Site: brandenburg
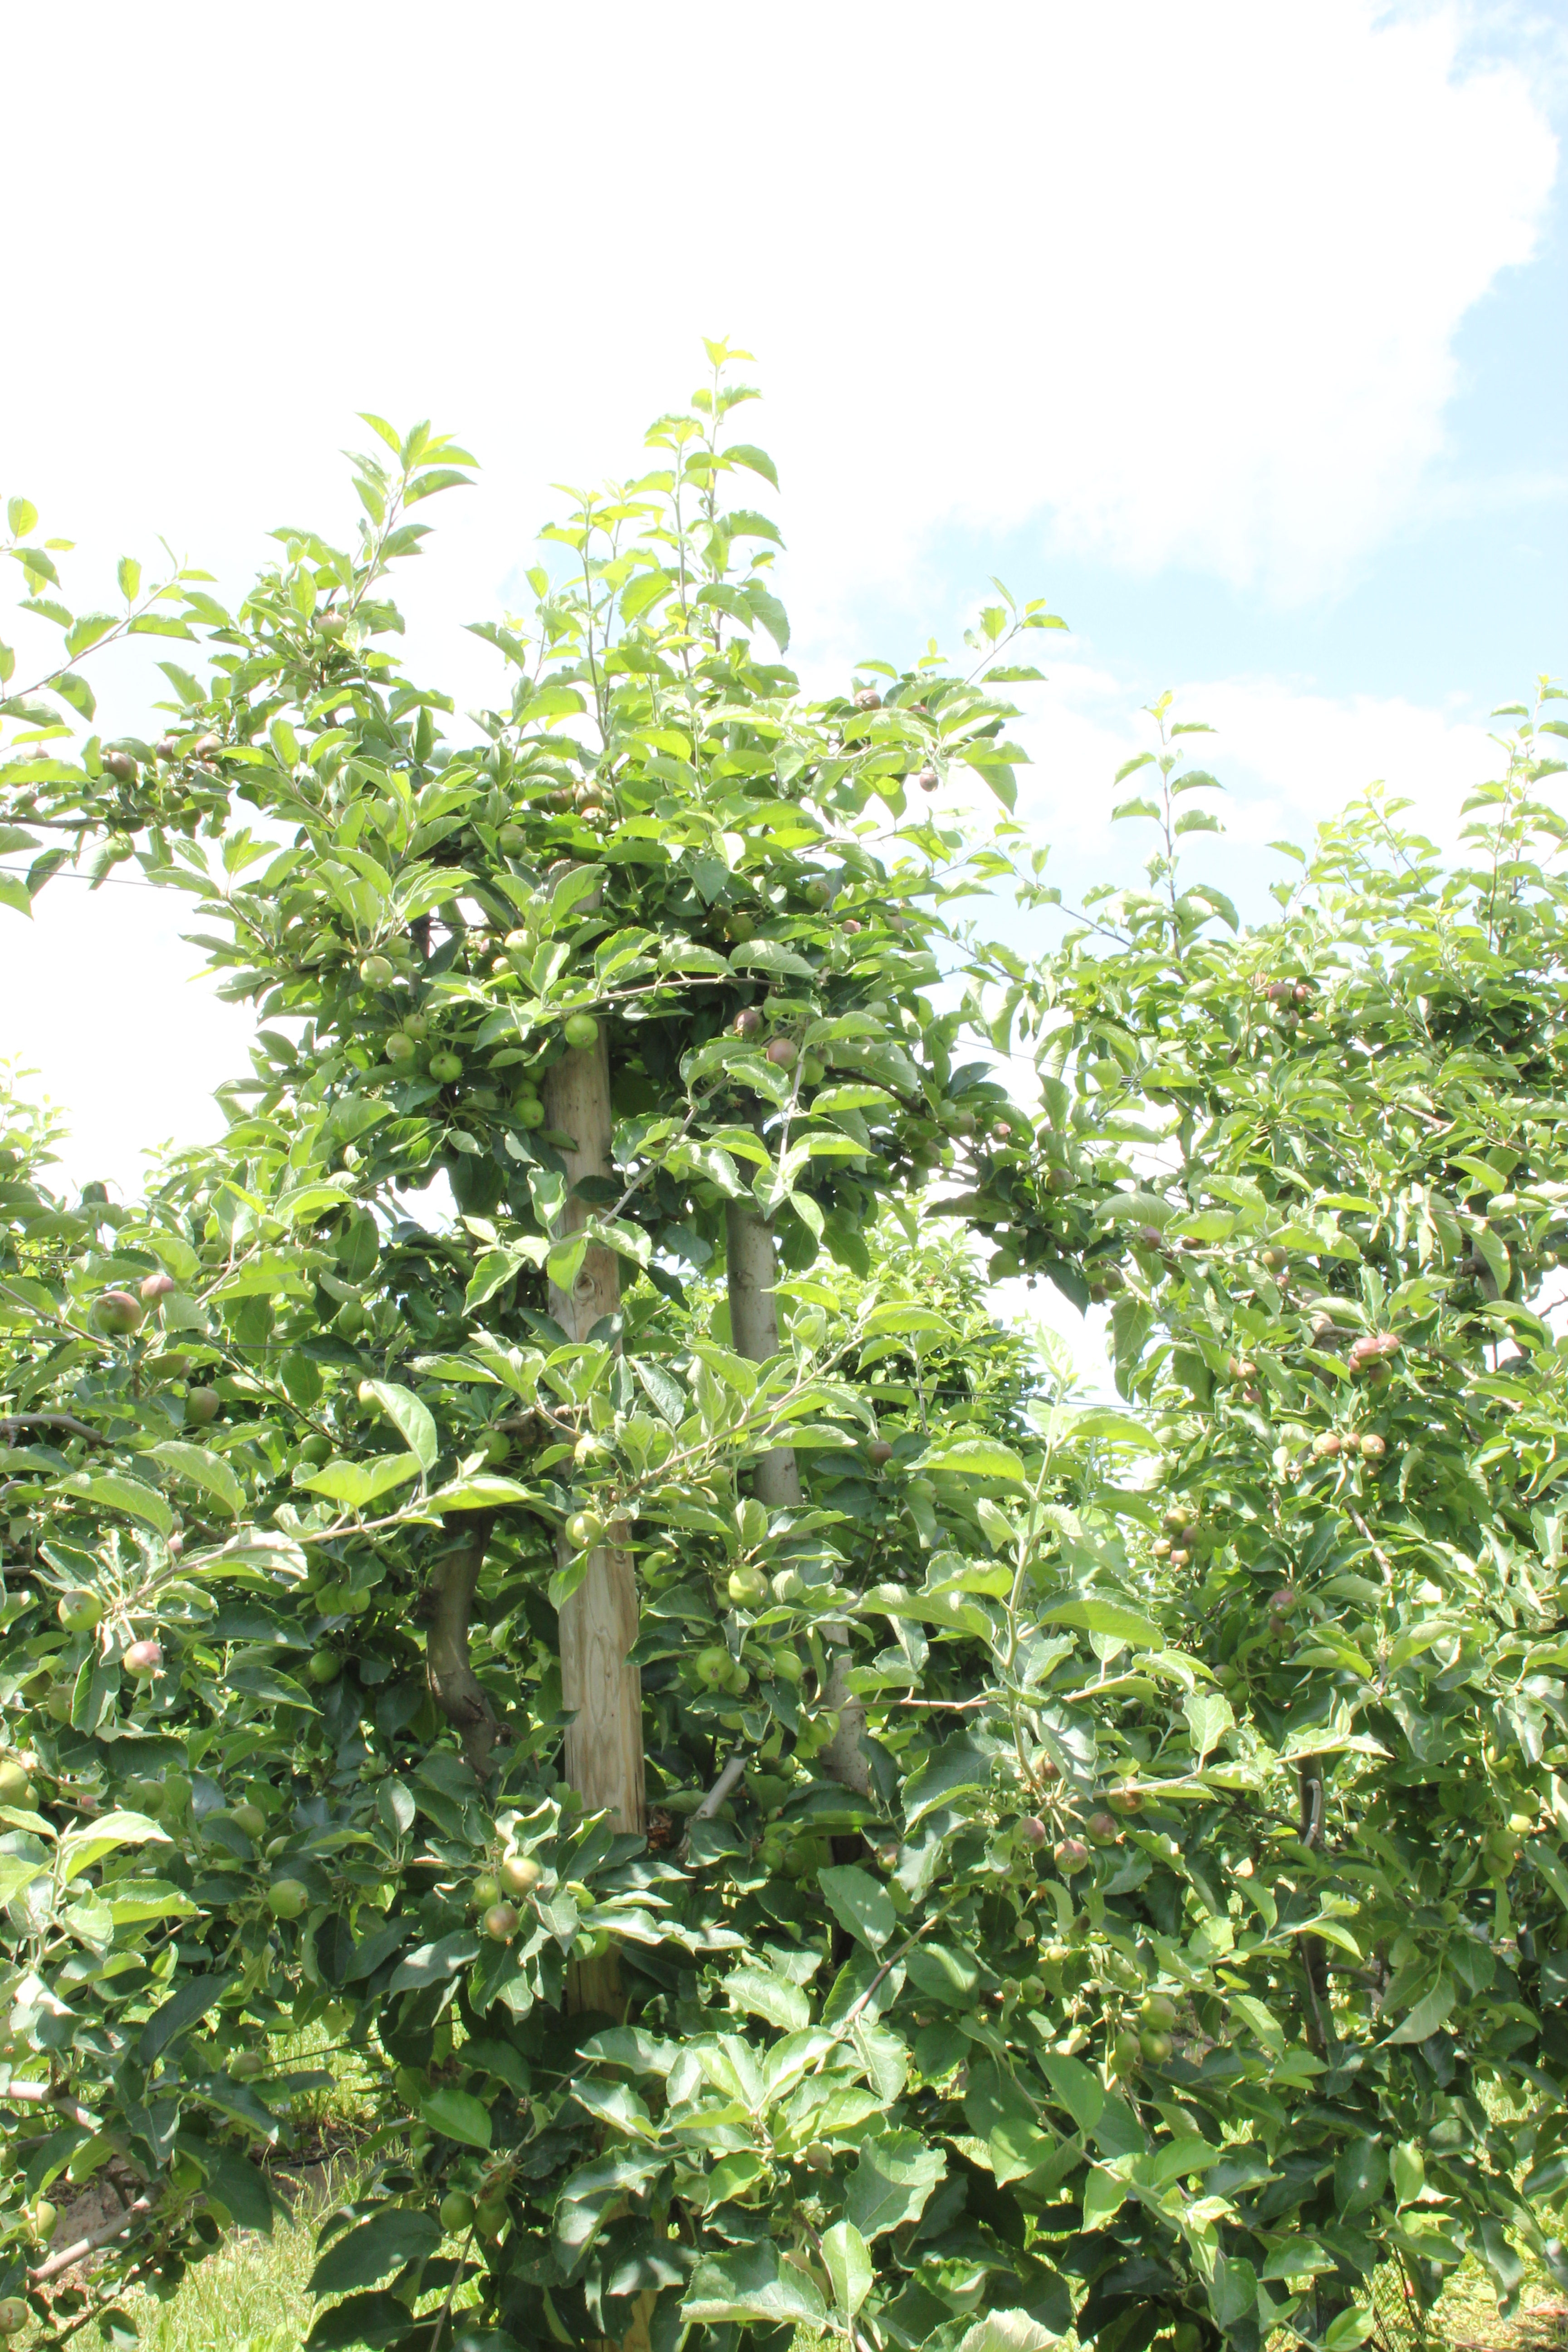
Growth stage (BBCH 73): Development of fruit